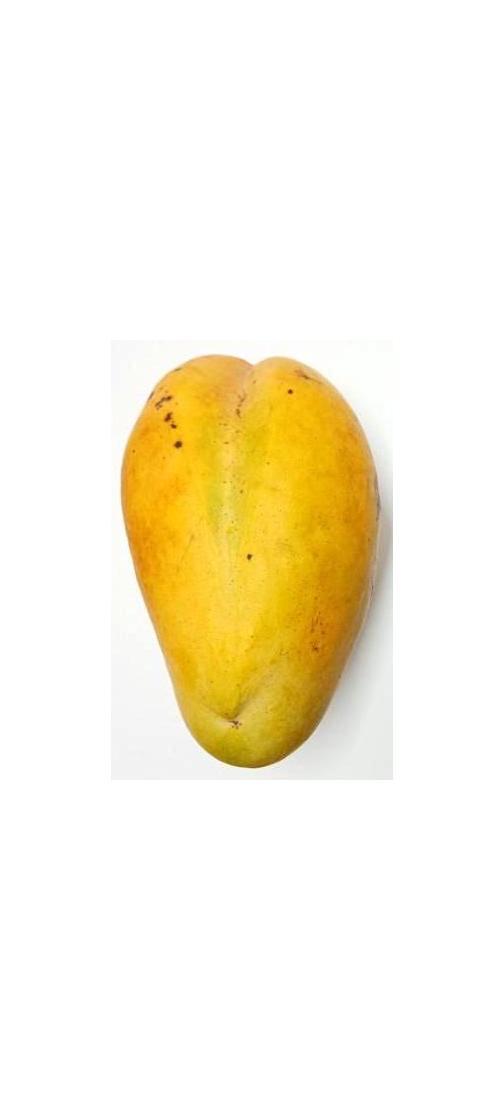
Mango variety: Bari-11